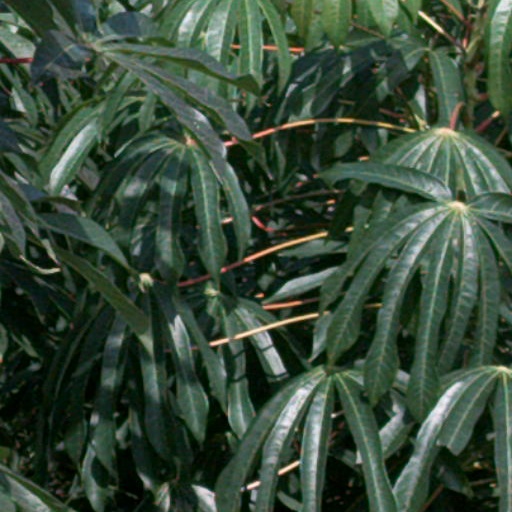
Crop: cassava